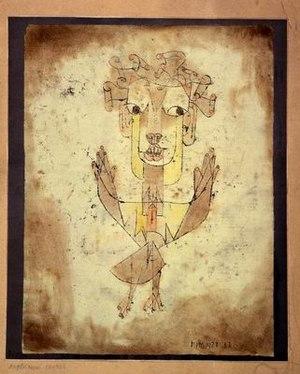
Les Ailes du désir est un film franco-allemand appartenant au genre merveilleux, produit et réalisé par Wim Wenders et sorti le 29 octobre 1987.
Walter Benjamin [ˈvaltɐ ˈbɛnjamiːn] est un philosophe, historien de l'art, critique littéraire, critique d'art et traducteur allemand, né le 15 juillet 1892 à Berlin et mort le 26 septembre 1940 à Portbou.